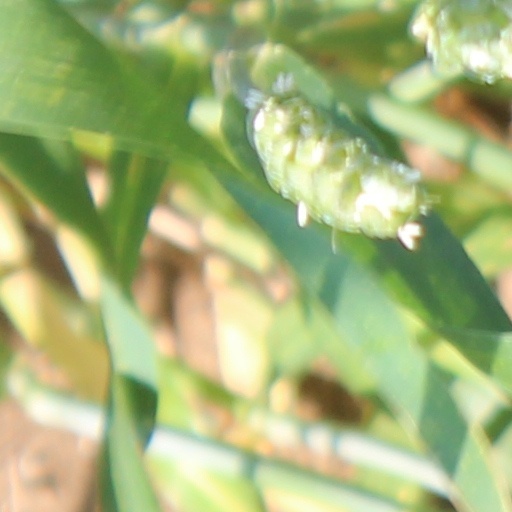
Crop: wheat